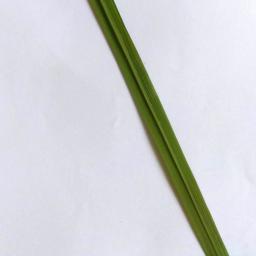
Label: Rice___Healthy